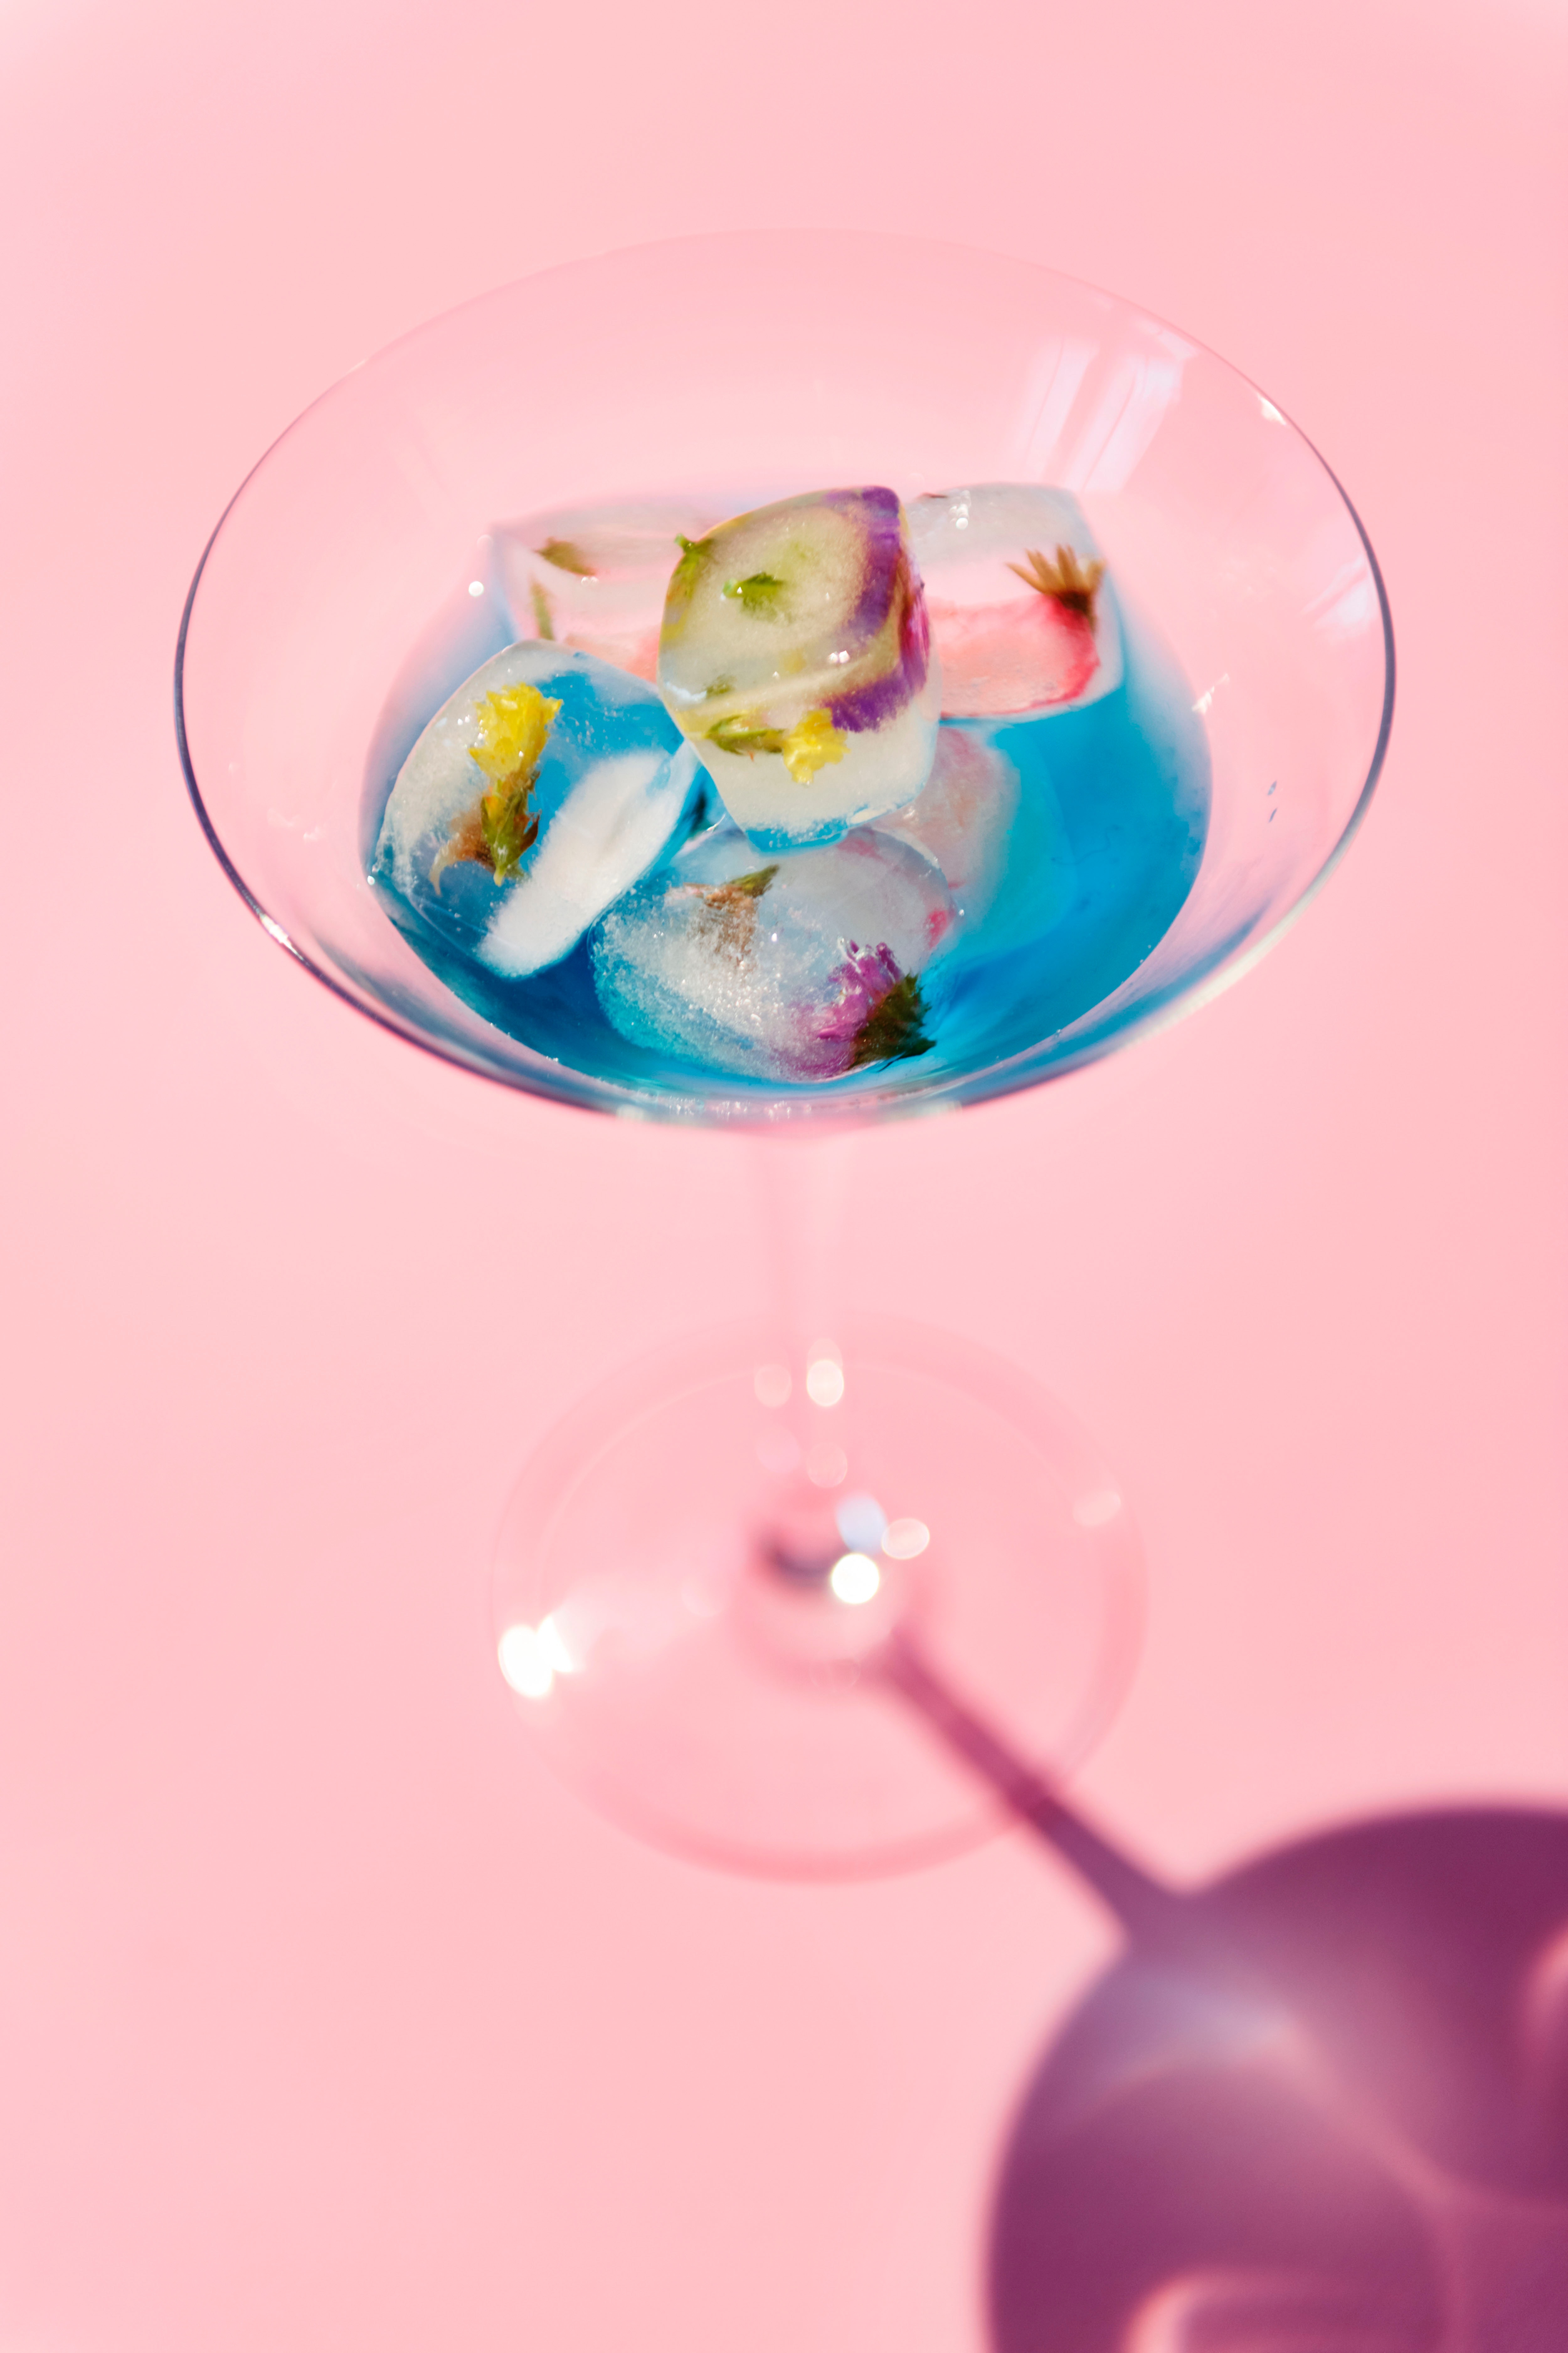
blue, pink, sweetness, heart, food, stemware, glass, drinkware